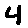
Label: 4